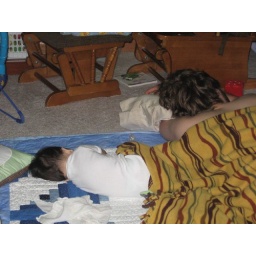
Sooo, Luke and I passed out on the floor in his room...kind of cute I guess :)